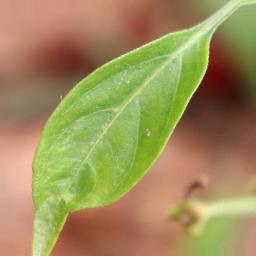
Label: healthy